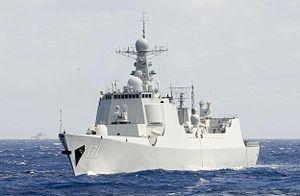
Le type 052C est une classe de destroyers entré en service en 2004 dans la marine chinoise.